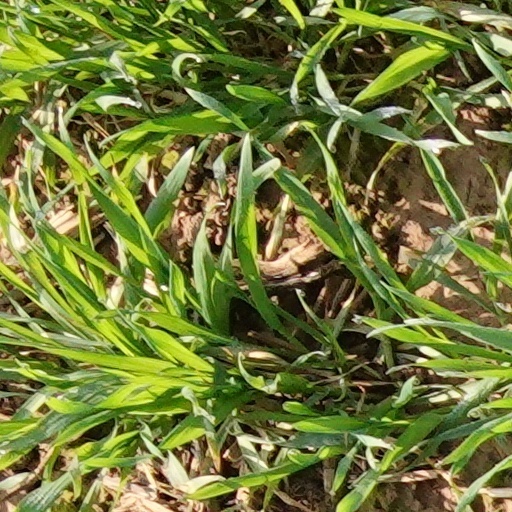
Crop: wheat